Question: Please indicate a possible affordance area of the jump_skateboard that can be used for jumping
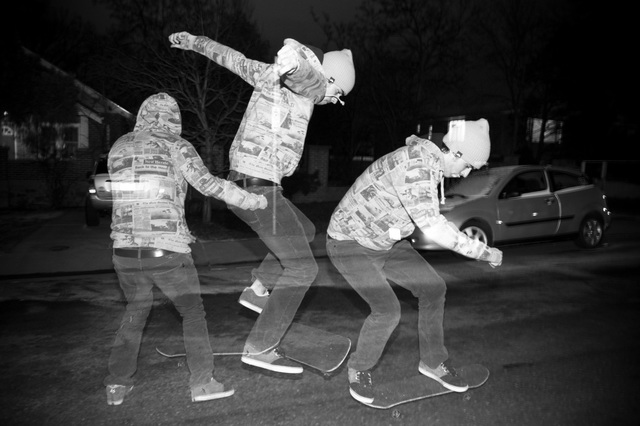
Answer: [334.927, 360.707, 499.19, 414.805]